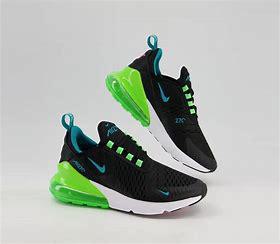
Brand: Nike
Model: Air Max 270